Winthrop Ames

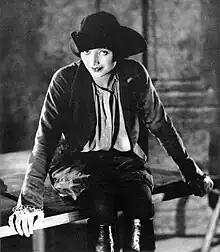
Katharine Cornell in Ames' production of "Will Shakespeare" (1923)

After the war, Ames began to direct most of the Broadway shows that he produced, including "The Betrothal" (1918), "The Green Goddess" (1921), "The Truth About Blayds" (1922), "Will Shakespeare" (1923), "Beggar on Horseback" (1924), "Minick" (1924), "Old English" (1924), "White Wings" (1926), "Escape" (1927), "The Merchant of Venice" (1928) and "Mrs. Moonlight" (1930).